Sylvia Stahlman

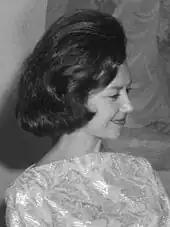
Stahlman in the Netherlands in 1963

Sylvia Stahlman (March 5, 1929 – August 19, 1998) was an American soprano, particularly associated with light, coloratura roles.